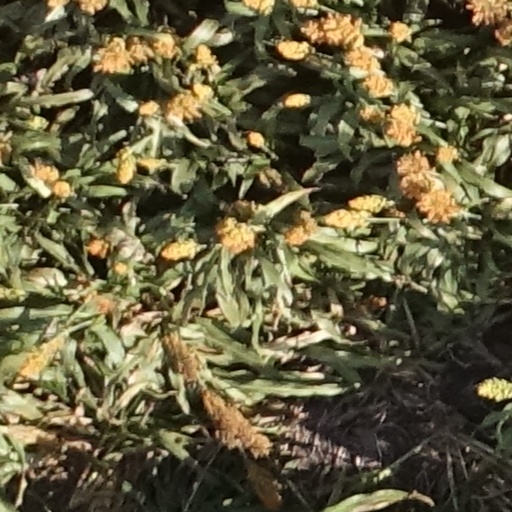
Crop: sorghum